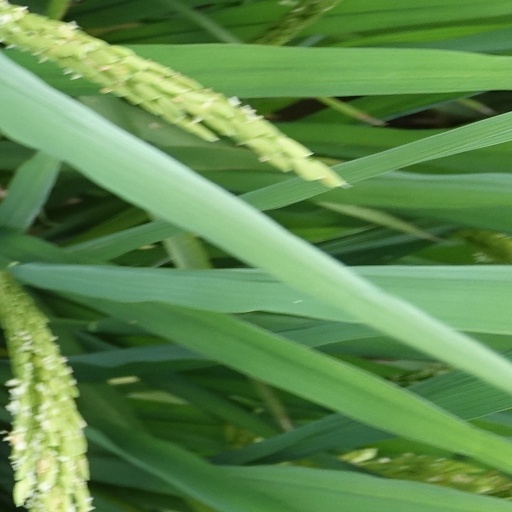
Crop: rice